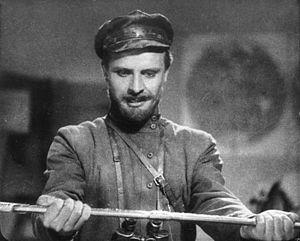
Chtchors, est un film soviétique réalisé par Alexandre Dovjenko et Ioulia Solntseva, sorti en 1939. C'est la biographie romancée de Nikolaï Chtchors, un héros de la Guerre civile russe.
Evgueni Valerianovitch Samoïlov, né le 16 avril 1912 à Saint-Pétersbourg et mort le 17 février 2006 à Moscou, est un acteur russe et soviétique de théâtre et cinéma, nommé artiste du peuple de l'URSS en 1974.